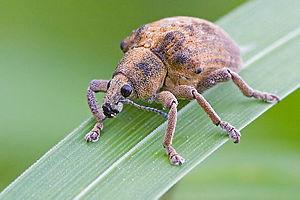
Charançon de l'eucalyptus (Gonipterus scutellatus Gyllenhal), insecte ravageur de l'ordre des coléoptères,